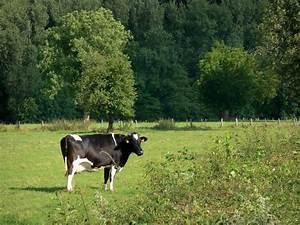
cow